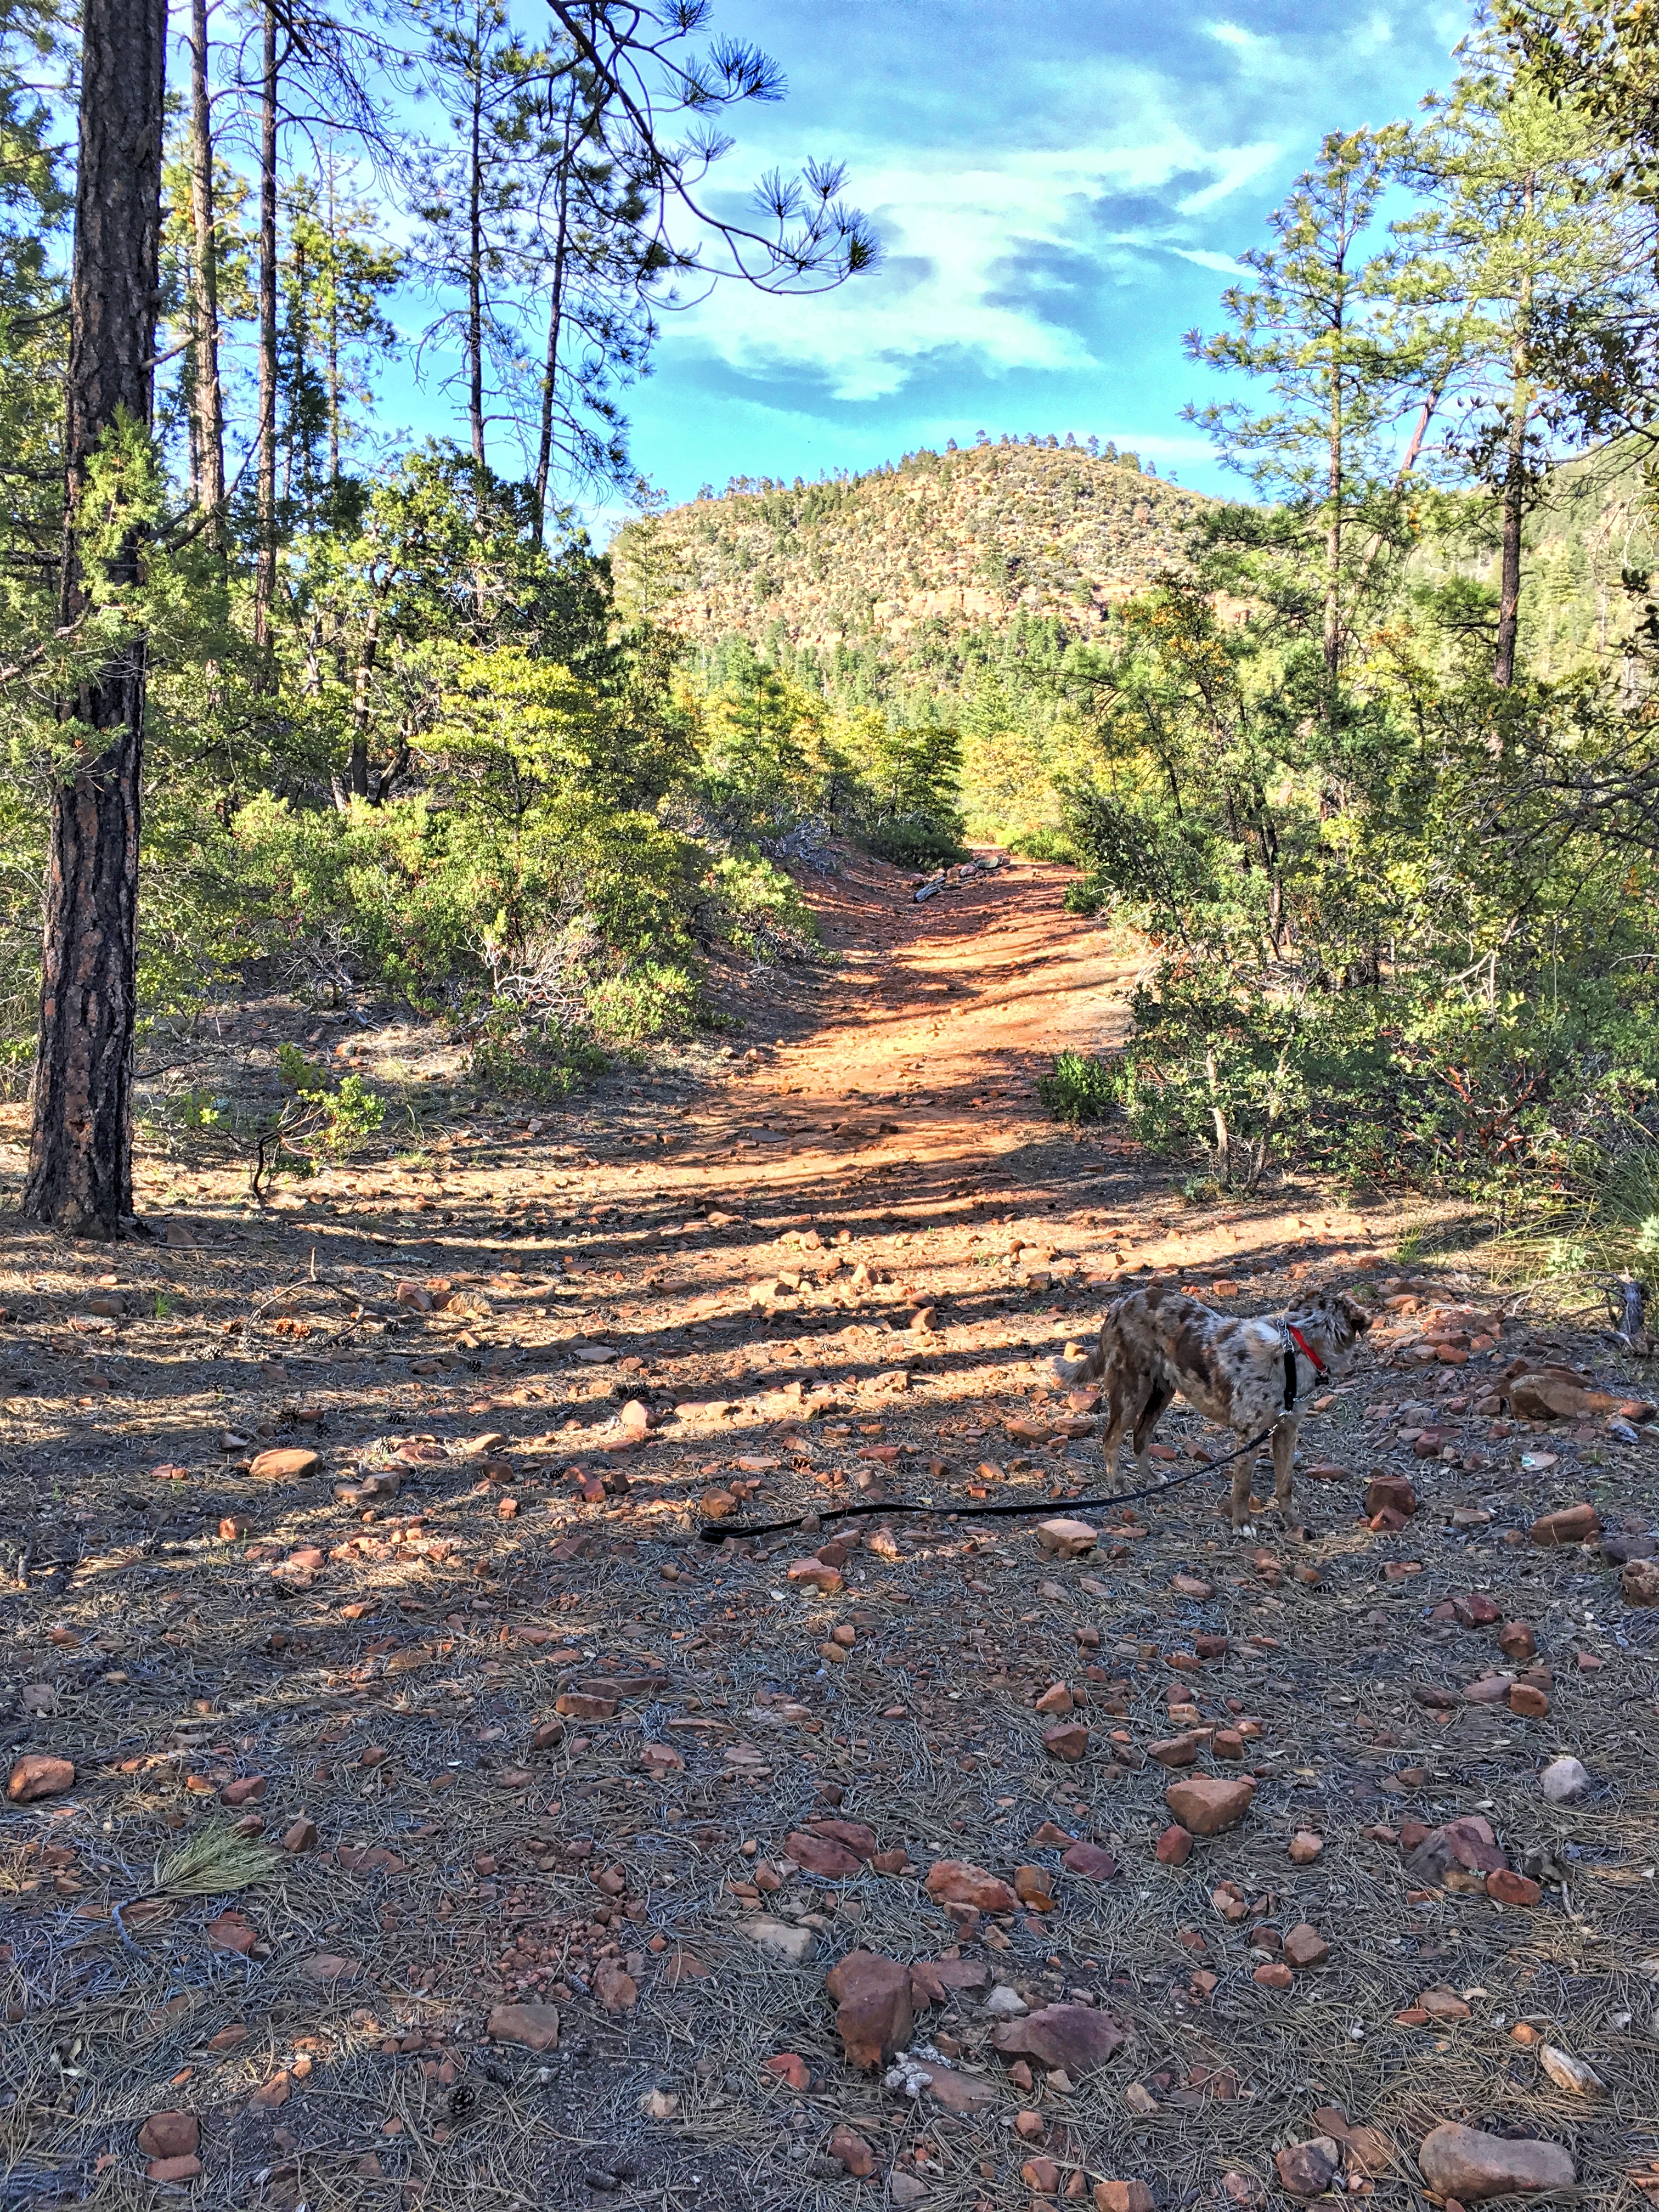
landscape, tree, forest, wilderness, mountain, trail, dog, autumn, soil, ridge, hdr, felix, woodland, 2016366, ecosystem, natural environment